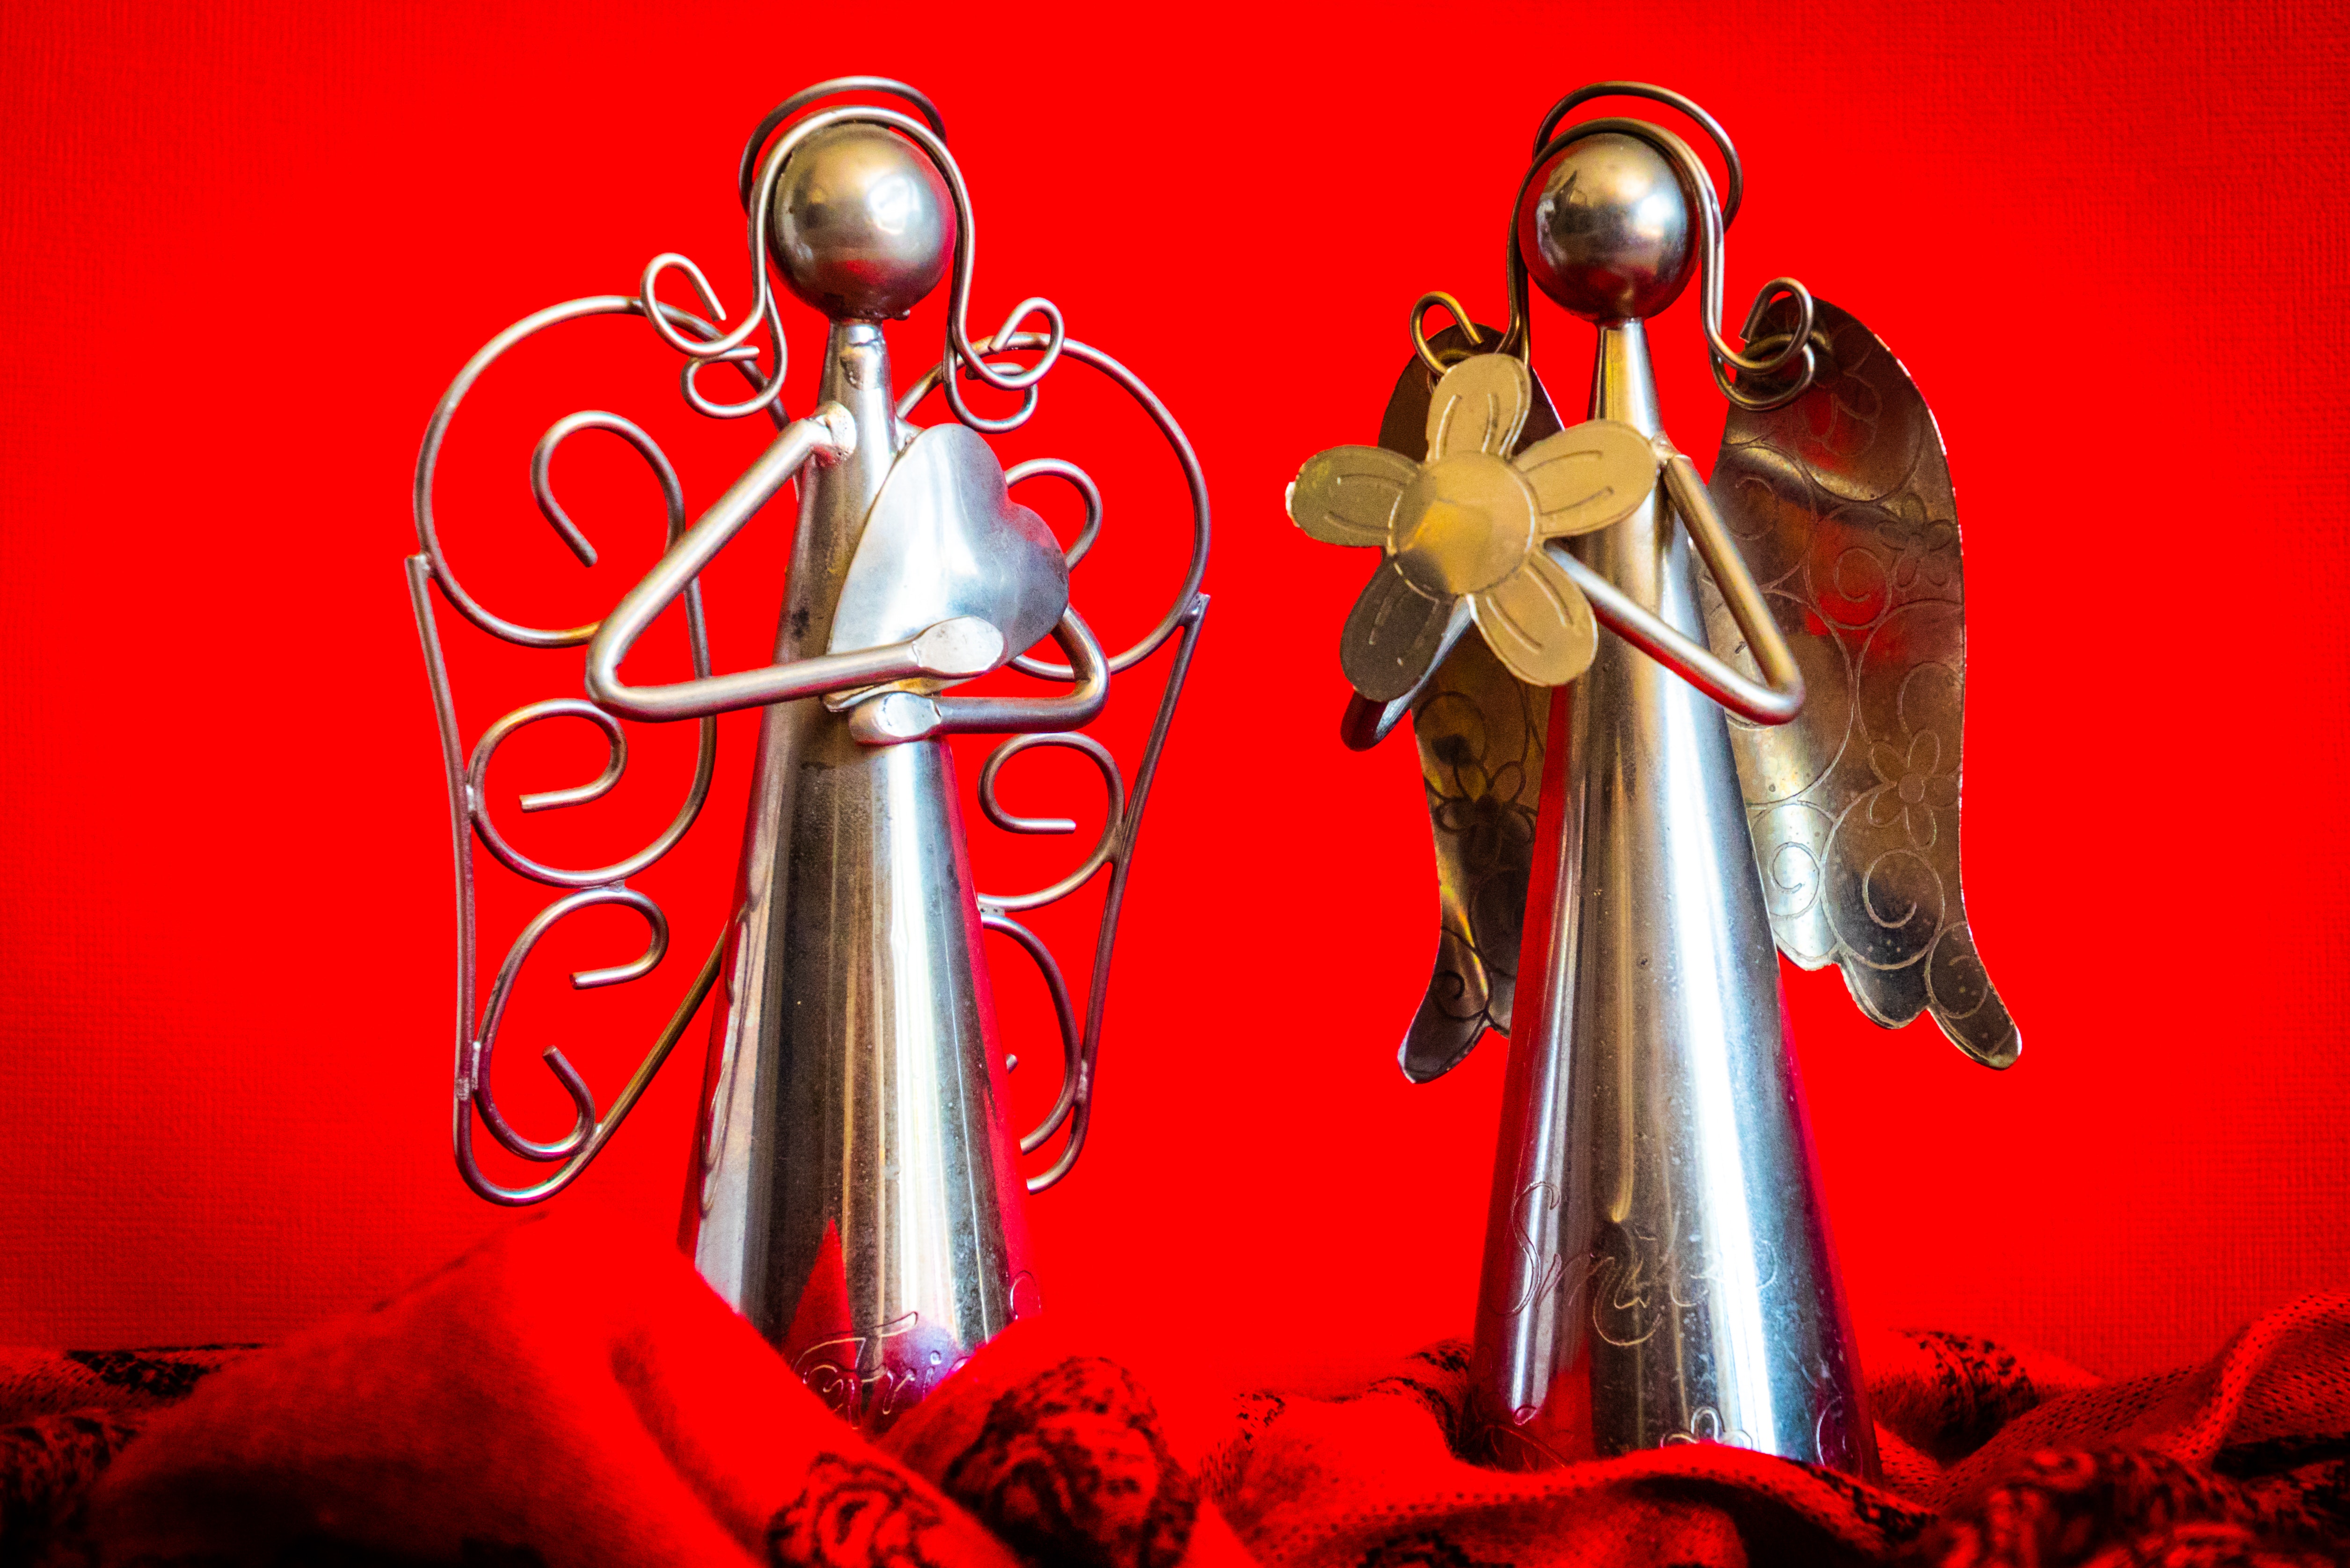
fictional character, illustration